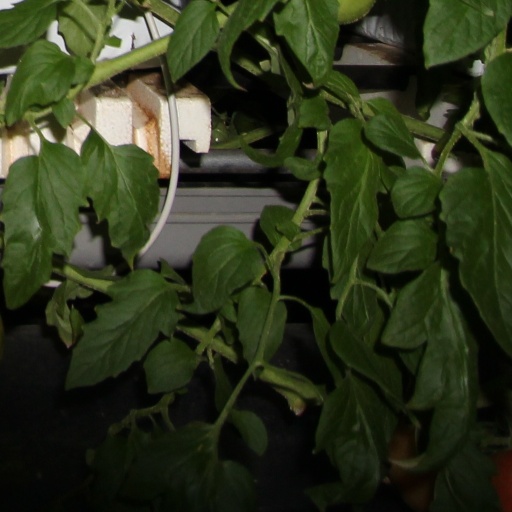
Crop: tomato